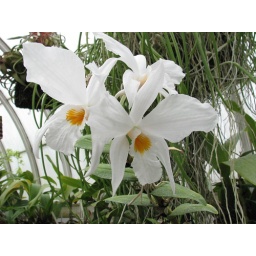
In a green house in Massachusets